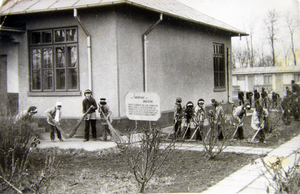
Enfants au travail dans le jardin scolaire de l'école communale n°2 de Bordei Verde, dans le județ de Brăila, Roumanie, 1983.